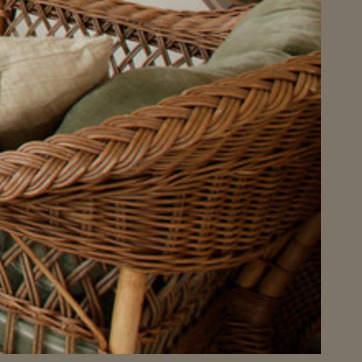
Material: other